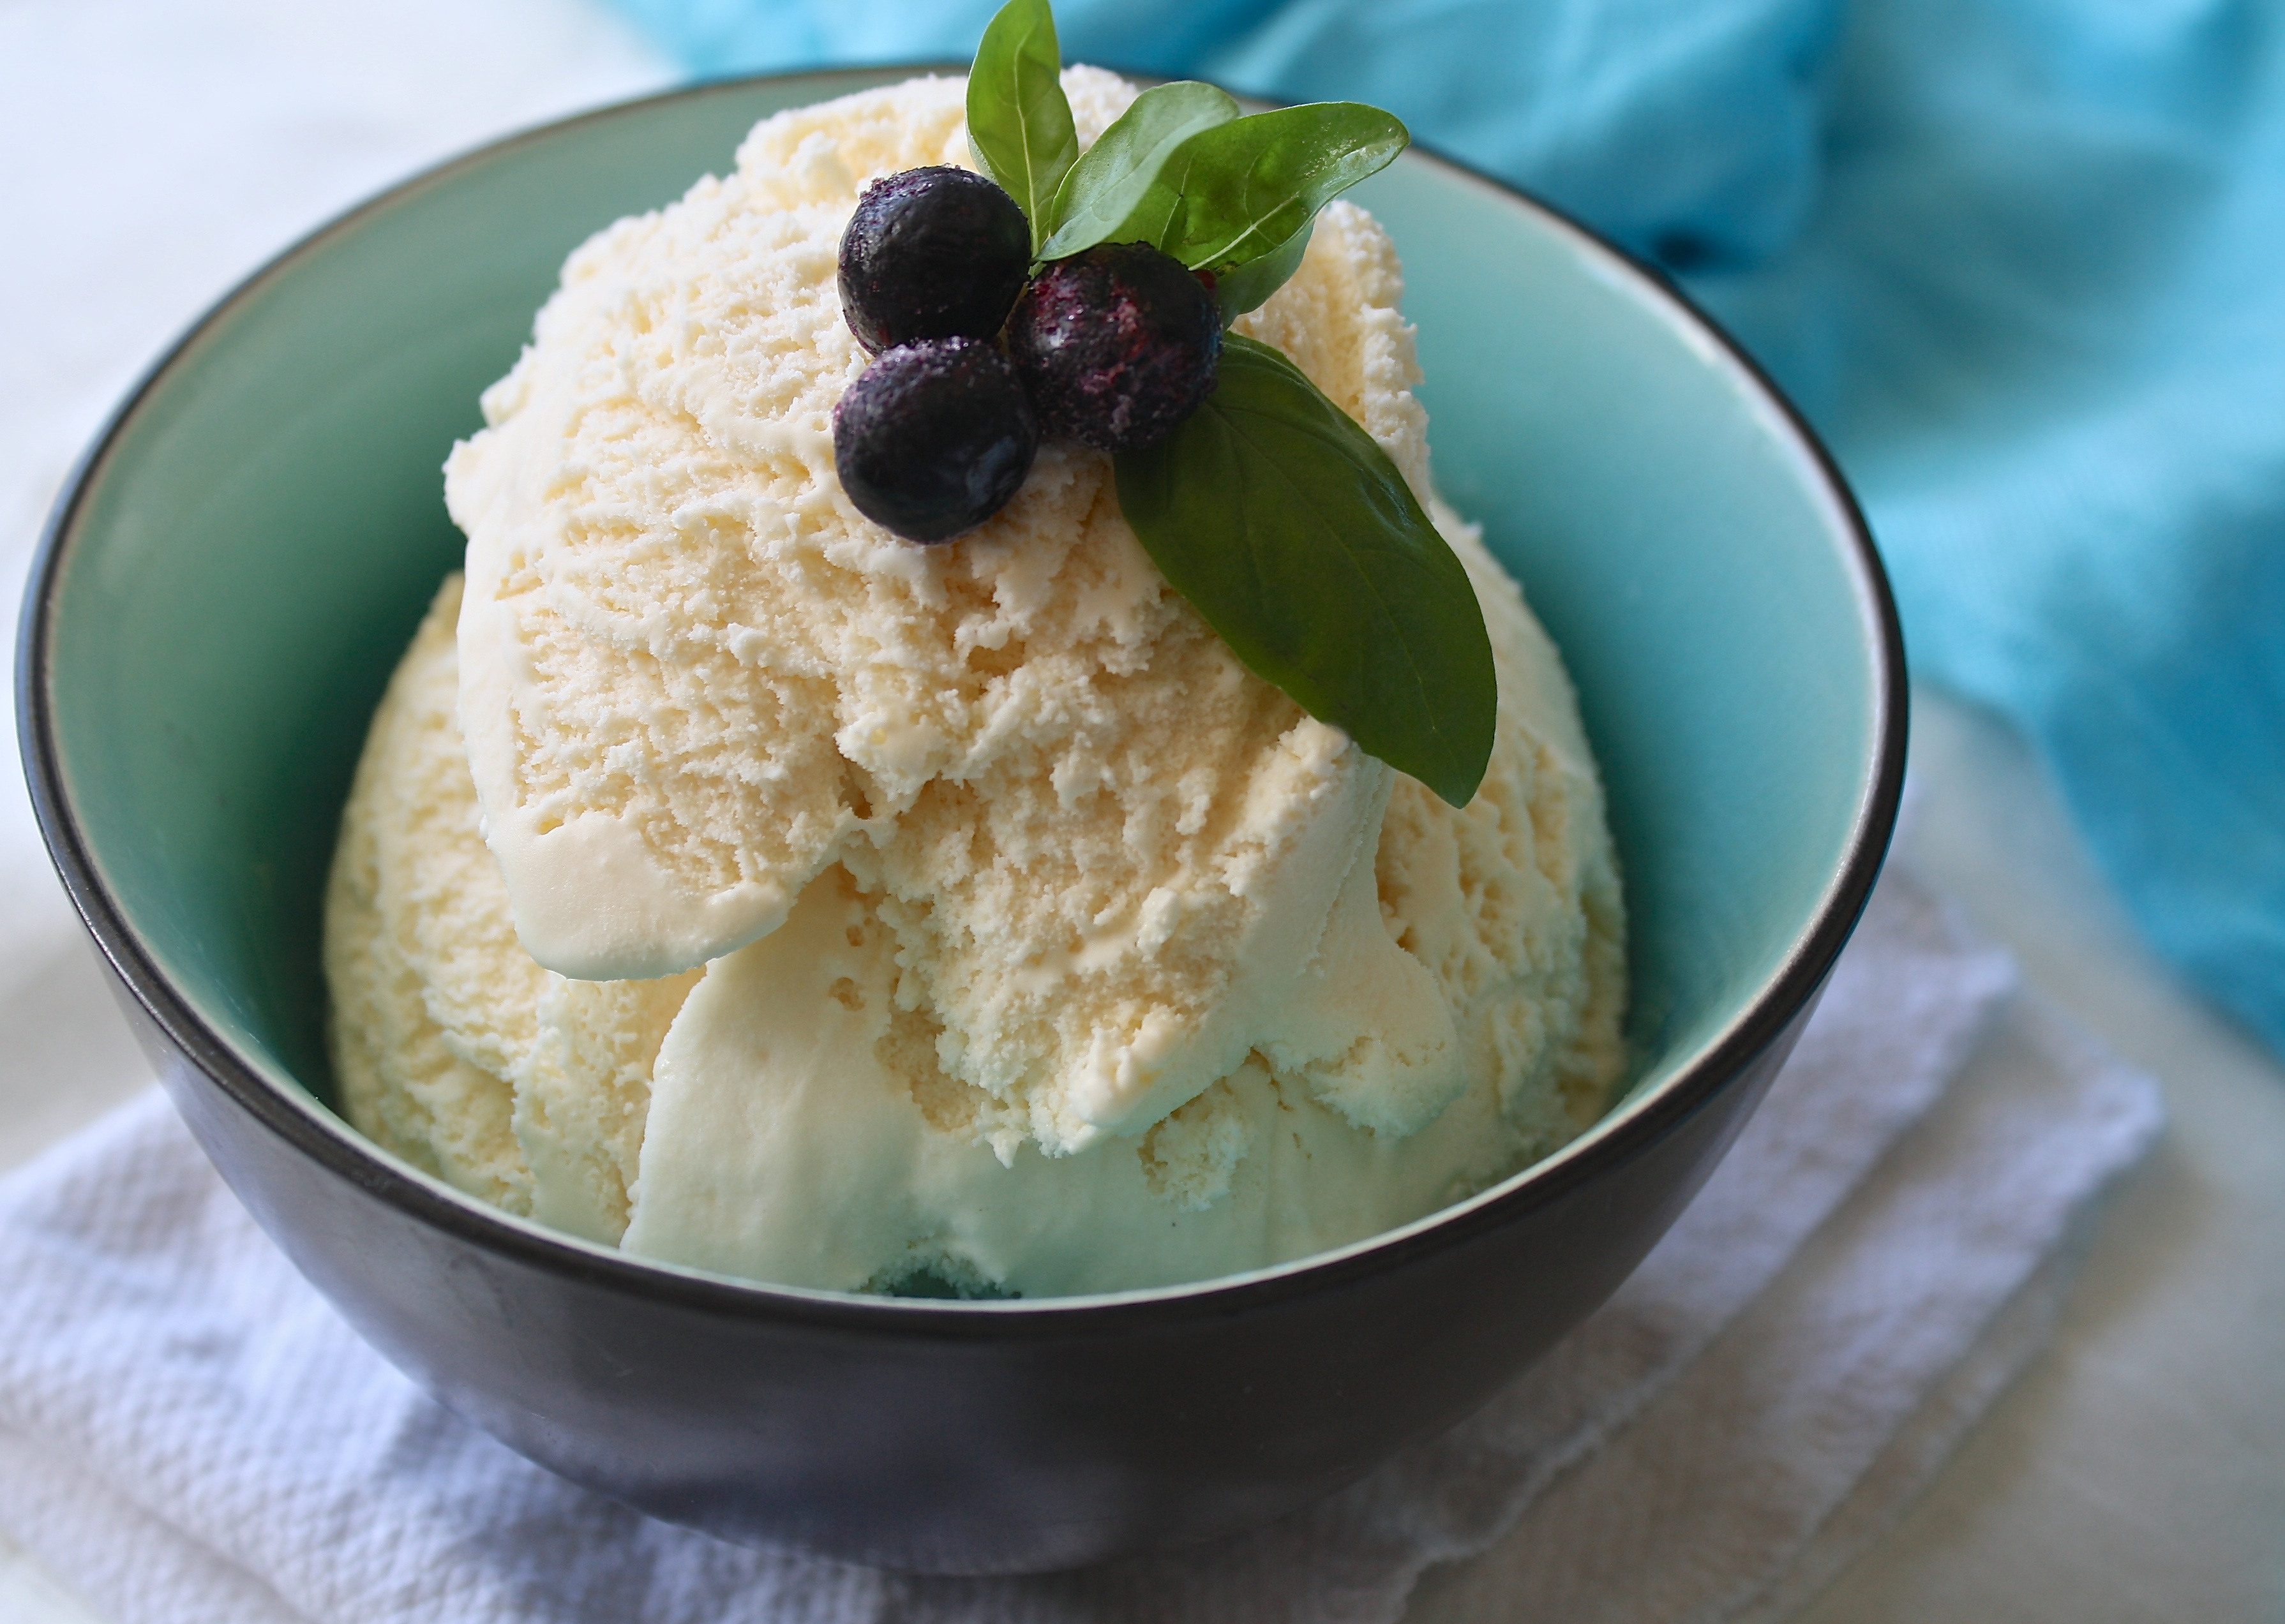
cold, fruit, berry, sweet, summer, bowl, dish, meal, food, produce, natural, blueberry, fresh, frozen, lifestyle, breakfast, ice cream, dessert, cream, dairy product, coconut, whipped cream, happiness, vanilla, dairy, treat, refreshing, gelato, flavor, flowering plant, ice cream scoop, sorbet, frozen yogurt, sour cream